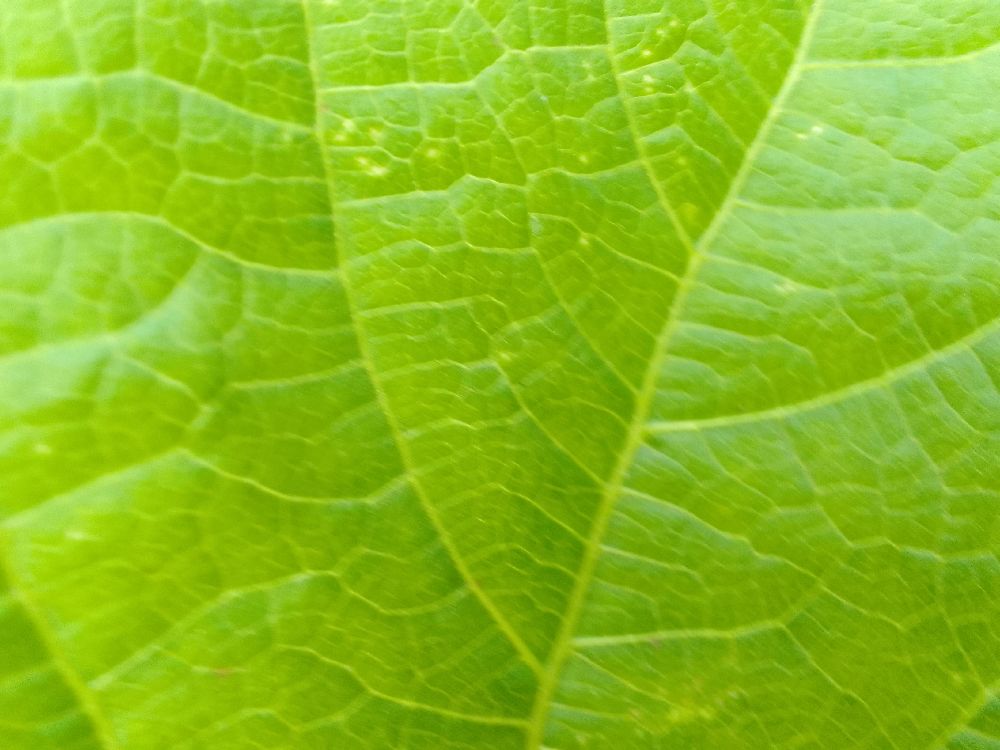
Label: healthy